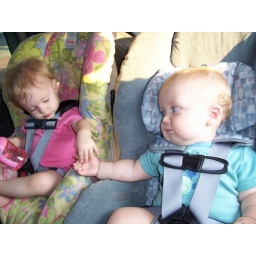
holding hands in their car seats 6-9-06